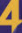
Number: 4